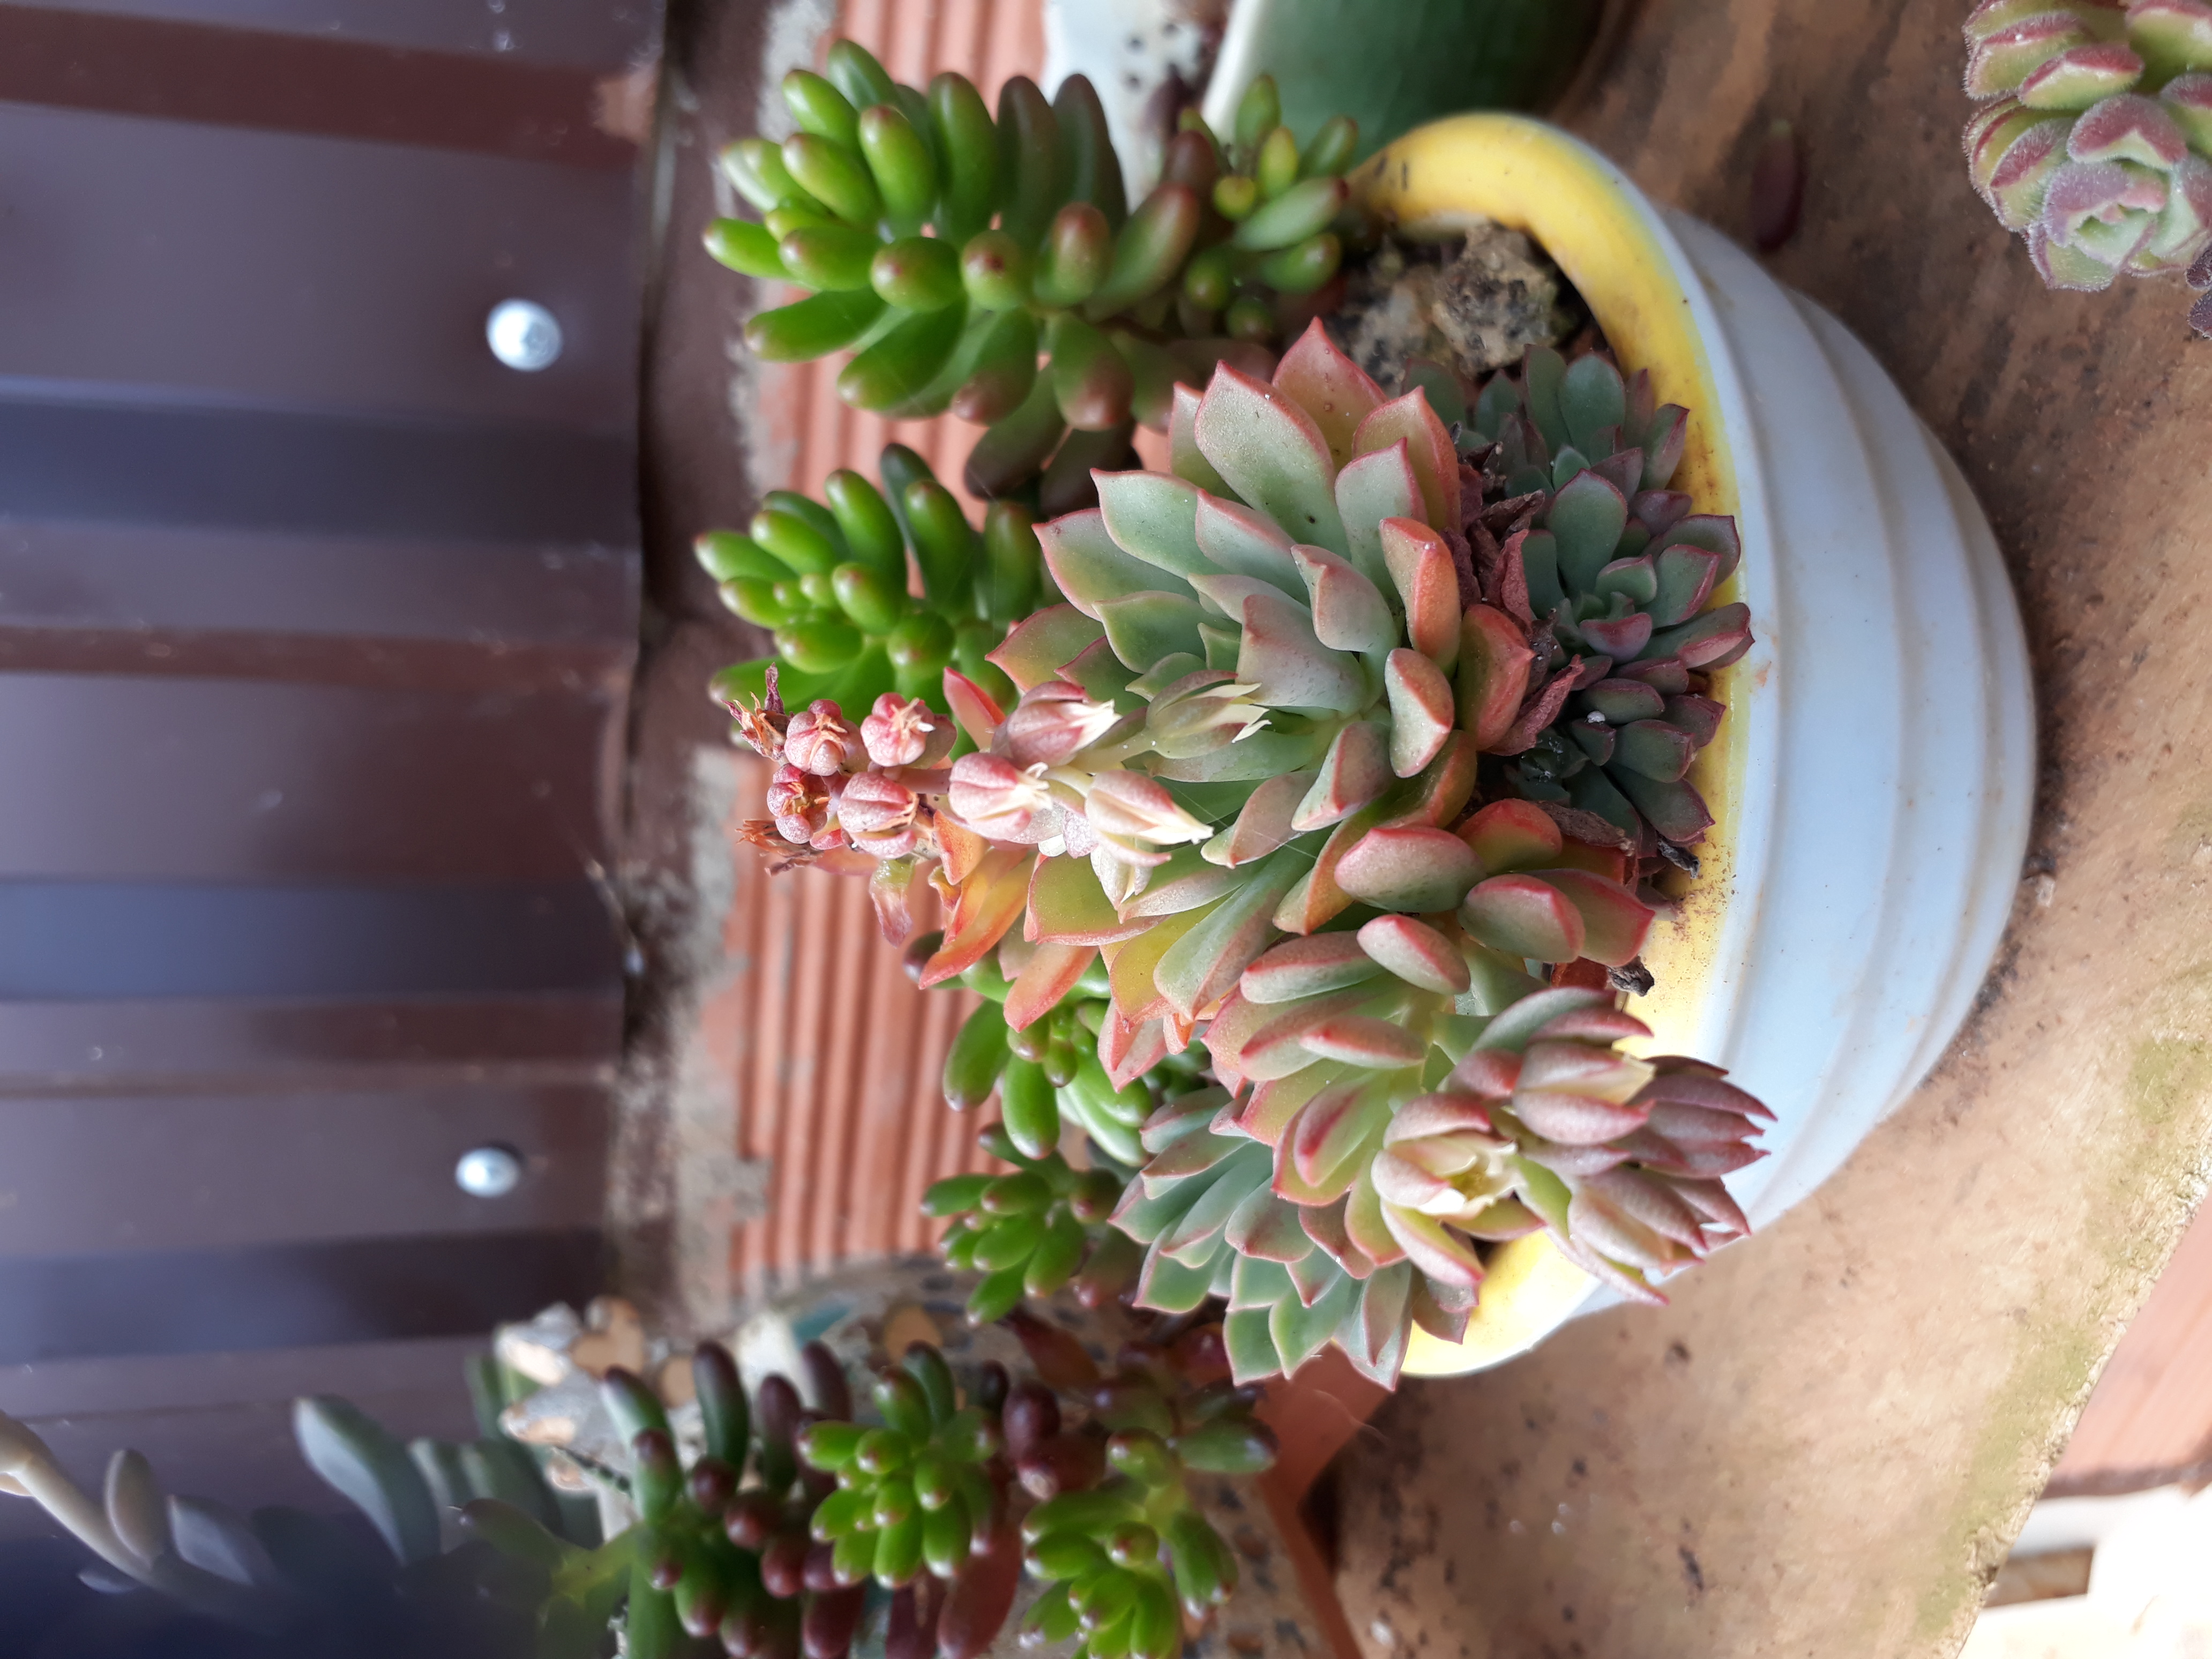
tree, stone, lotus, catus, echeveria, flower, plant, houseplant, Pachyphytum, flowerpot, succulent plant, stonecrop family, jade flower, white mexican rose, nepenthes